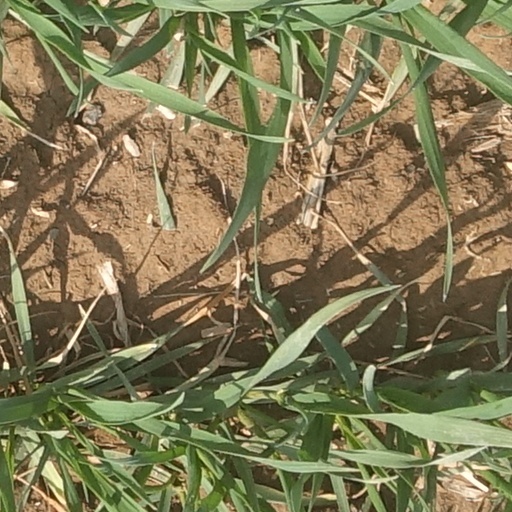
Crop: wheat